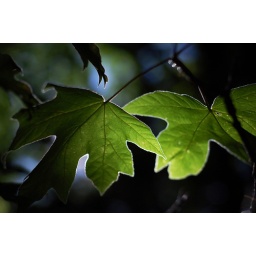
Under a maple tree that's in turn shrouded eternally by the evergreens that tower overhead.